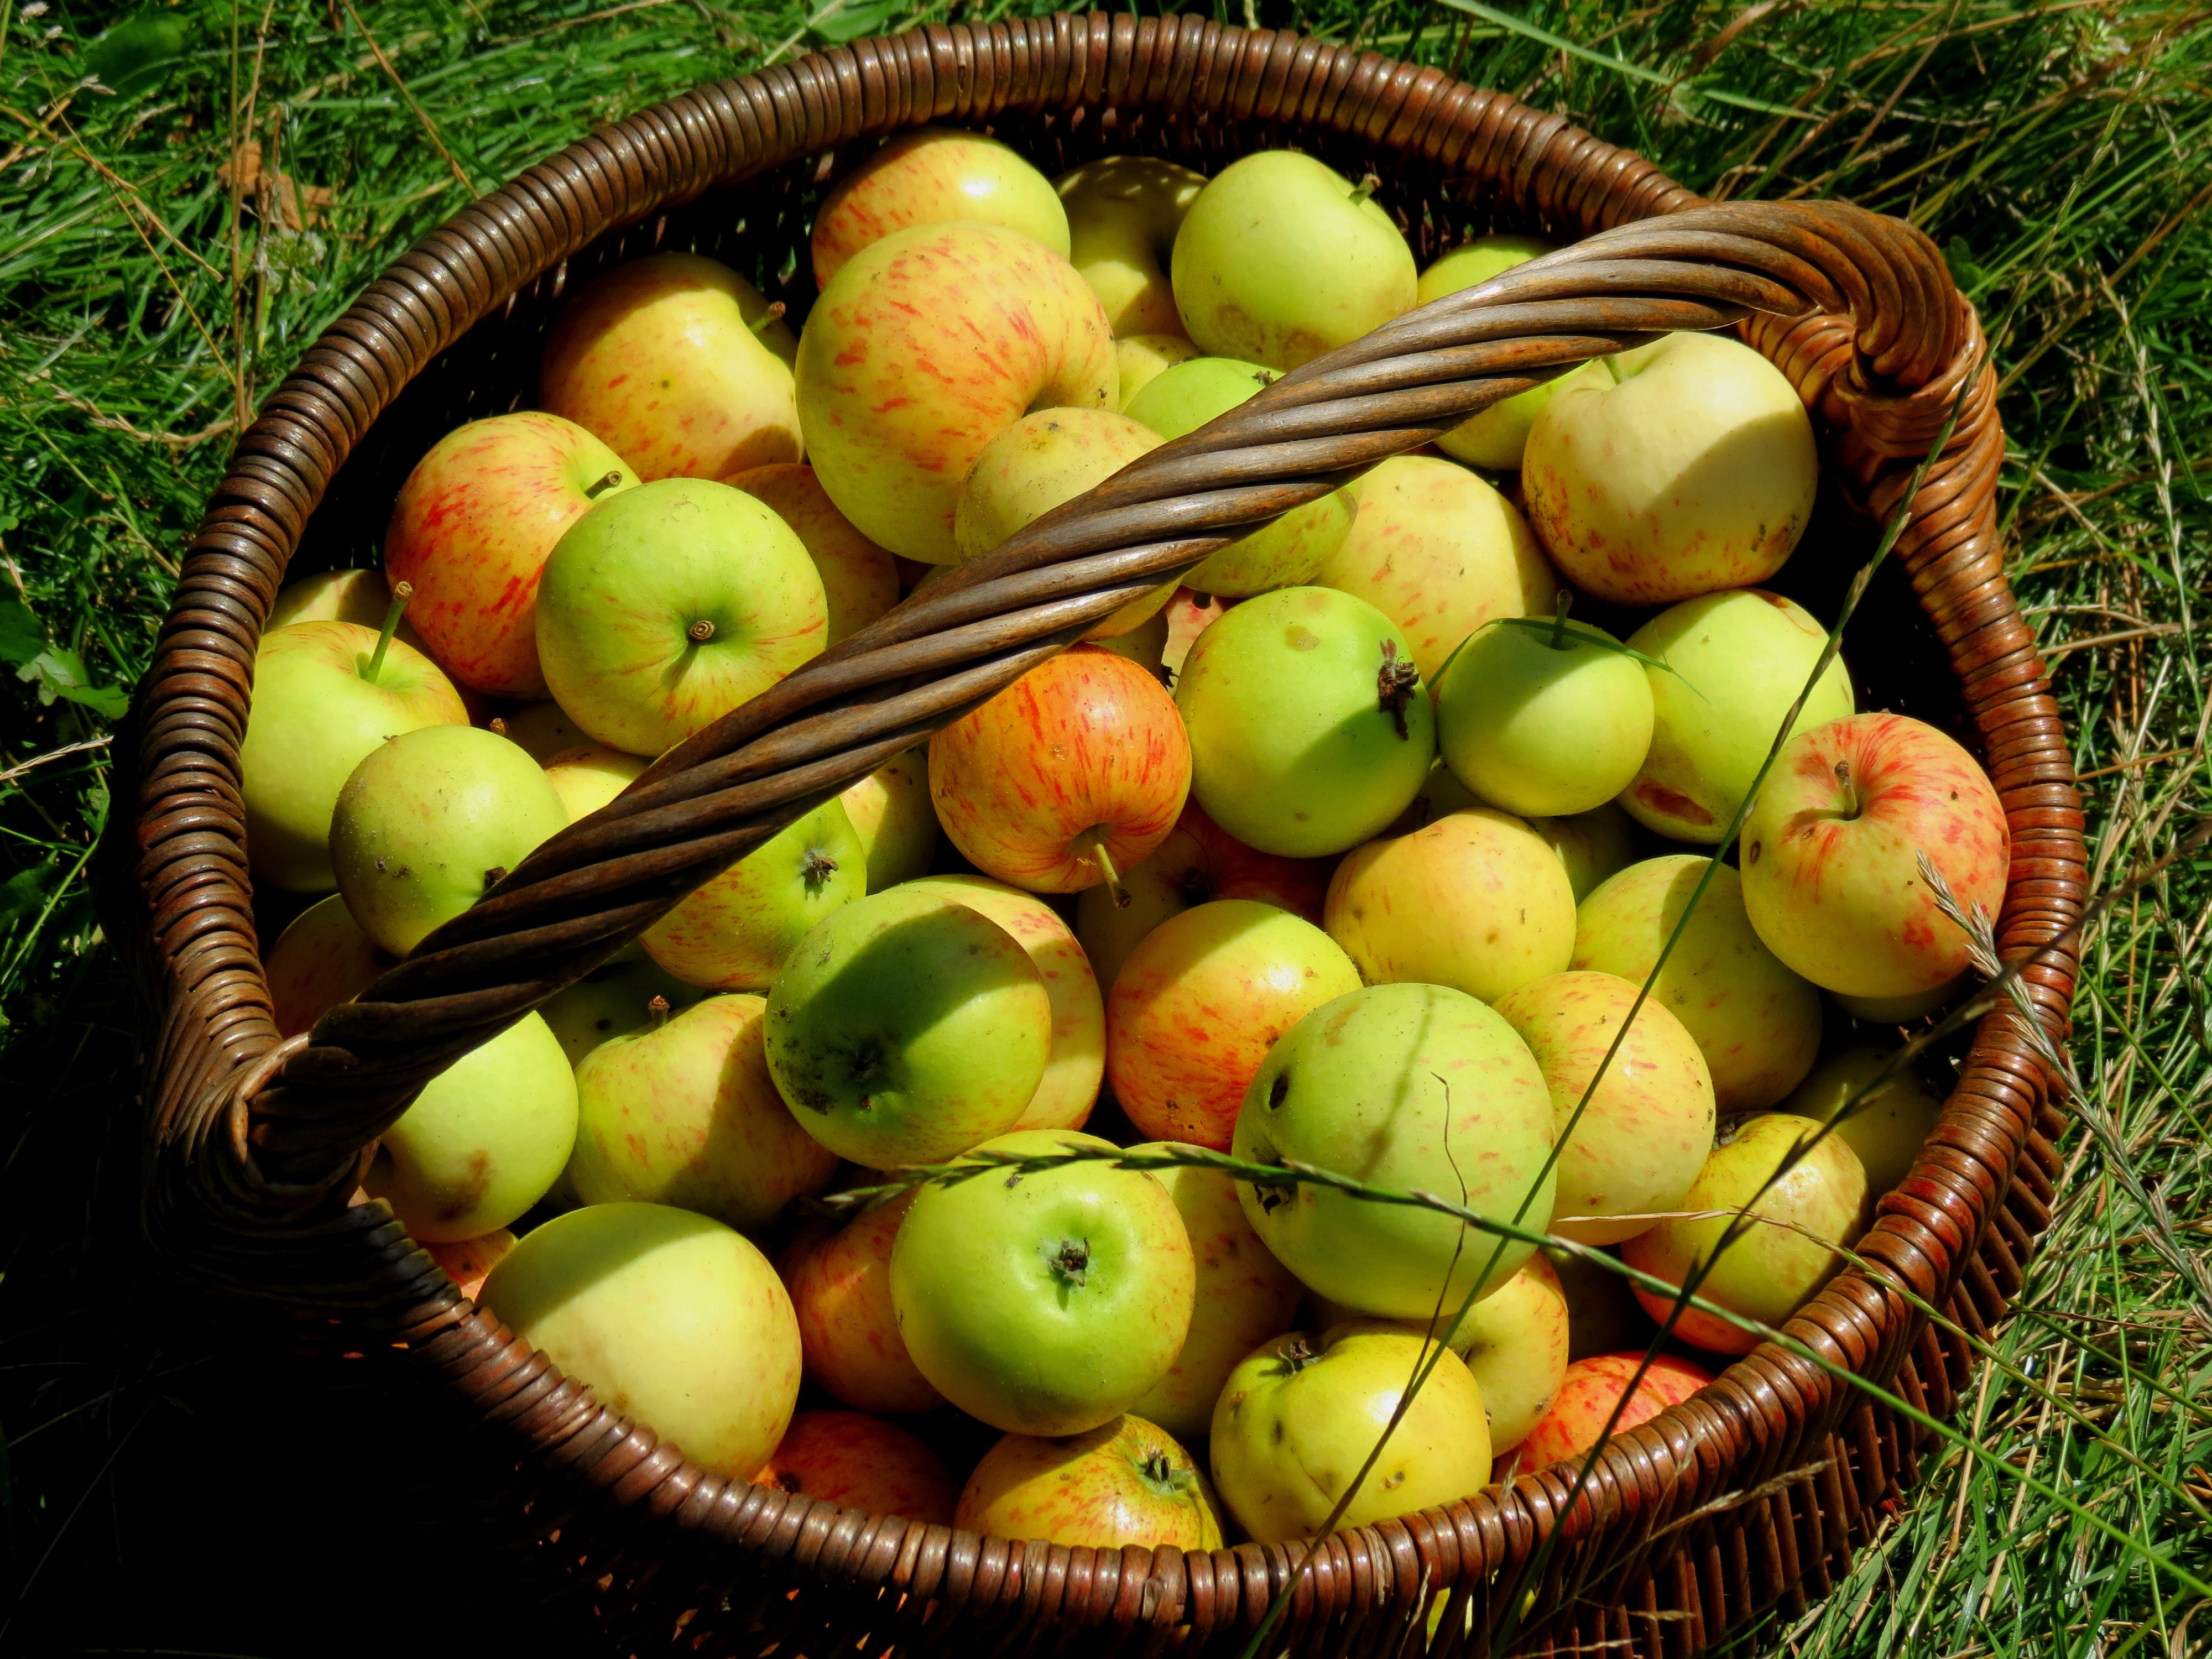
apple, plant, fruit, food, produce, garden, healthy, coconut, fruits, vitamins, kernobstgewaechs, flowering plant, rose family, land plant